Anthrosol

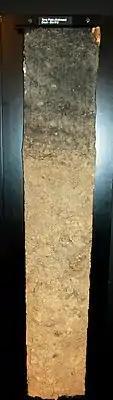
A soil profile of terra preta, an anthrosol found in the Amazon Basin.

Such soils can be formed from any parent soil, and are commonly found in areas where agriculture has been practiced for centuries. Anthrosols can be found worldwide, though they tend to have different soil horizons in different regions. For example, in northwestern Europe anthrosols commonly have plaggic or terric (strongly affected by manure) horizons, and together they cover some 500,000 hectares.